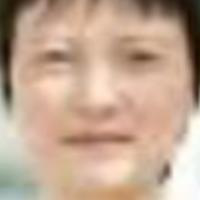
Age group: age 31-40